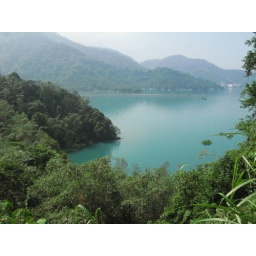
To do cycling on the road around the lake is really enjoyable~ but it's better to start in the early morning~